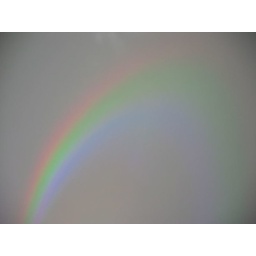
On the wall in the computer room.